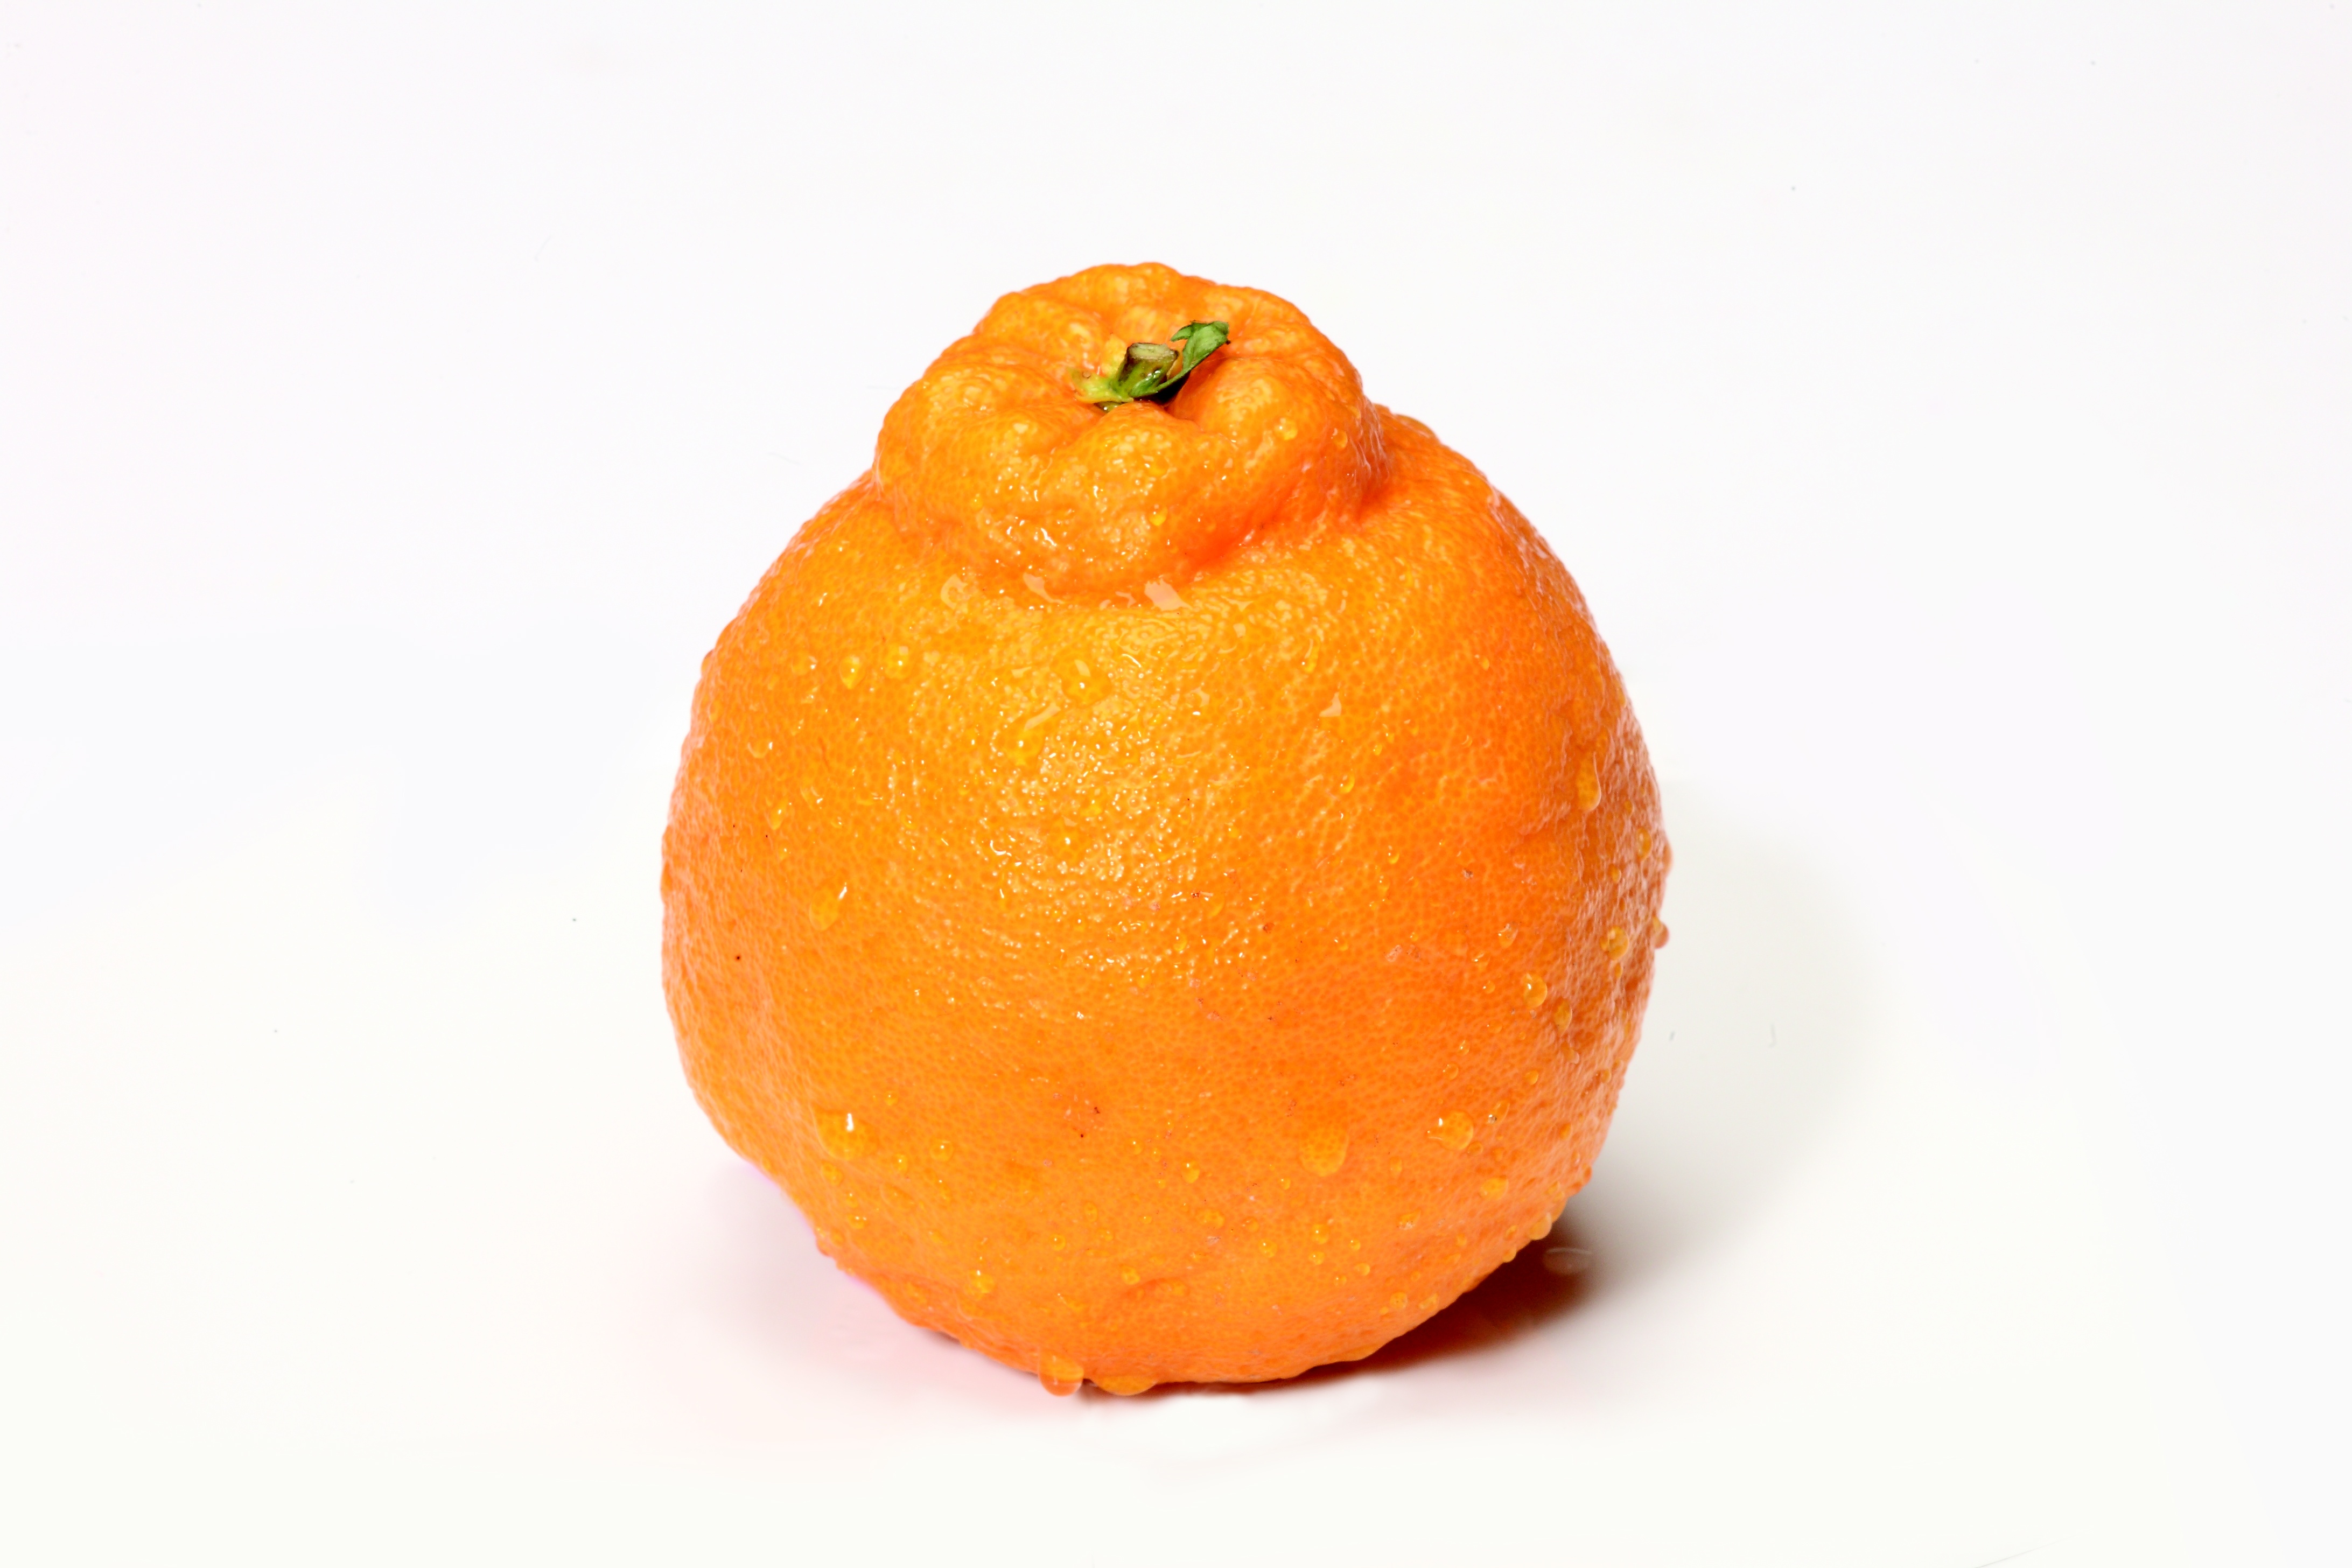
plant, fruit, orange, food, produce, vitamin, fruit tree, tangerine, calabaza, clementine, persimmon, diospyros, citrus, output, flowering plant, hallabong, bitter orange, mandarin orange, jeju hallabong, land plant, tangelo, ebony trees and persimmons